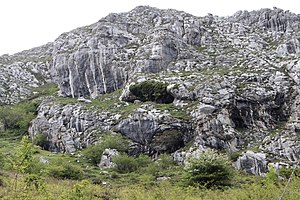
Puerto de Marabio / Huler
Karstlandskab, opstået ved vandløbserosion af kalksten.
Kalkbjergene er eroderet af vand og er omdannet til et karstlandskab.
Området Puerto de Marabio er et bredt bjergpas med et udstrakt græsland og et værdifuldt hydrogeologisk fletværk med jordfaldshuller og skjulte huler. Systemet dækker 1.225 ha, som ligger i de administrative områder Yernes y Tameza, Teverga og Proaza, alle i Asturien.